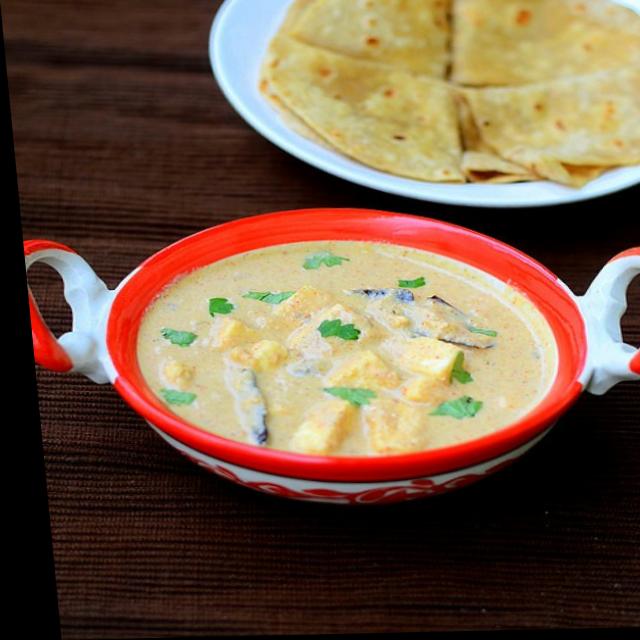
Dish: shahi_paneer